Answer in natural language. Is black color shelving unit behind brown trapezoid wooden chair? Choose between the following options: no or yes
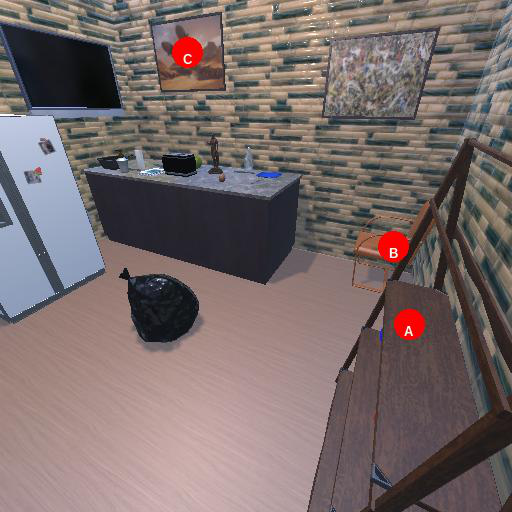
<answer>no</answer>